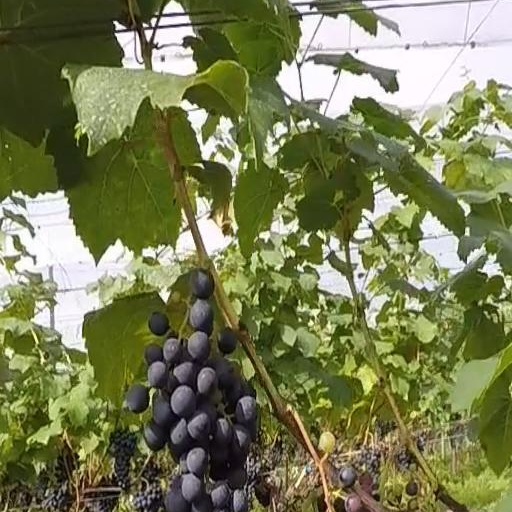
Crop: grape